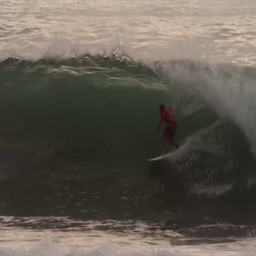
a surfer successfully tube riding a wave with crowd on standing on the beach visible in the foreground